Shigetaka Sasaki

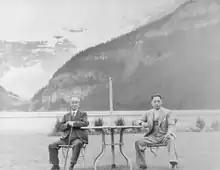
Jigoro Kano and Shigetaka Sasaki at Lake Louise, Alberta on their way to the Berlin Olympics in 1936

Jigoro Kano, the founder of judo who was also an accomplished professional educator and a member of Japan's House of Peers, visited Canada three times. During the first visit in 1932, when Kano was on his way back to Japan from the 1932 Summer Olympics in Los Angeles, he honoured Tai Iku Dojo by renaming it Kidokan (気道館, 'place of intrinsic energy' in Japanese), and all other dojos in British Columbia became branches of Kidokan. The second visit was in 1936, during which he asked Sasaki to accompany him to Berlin to make a presentation to the International Olympic Committee (IOC) and participate in a subsequent judo demonstration tour in Germany, France, England, the United States, and Canada. Sasaki had to return to Vancouver after a month in Berlin to attend to his business and judo obligations. Kano's last visit to Canada was in 1938, on his way home from meetings with the IOC in Cairo. He died of pneumonia later that year on the "Hikawa Maru", mid-voyage from Vancouver to Yokohama.